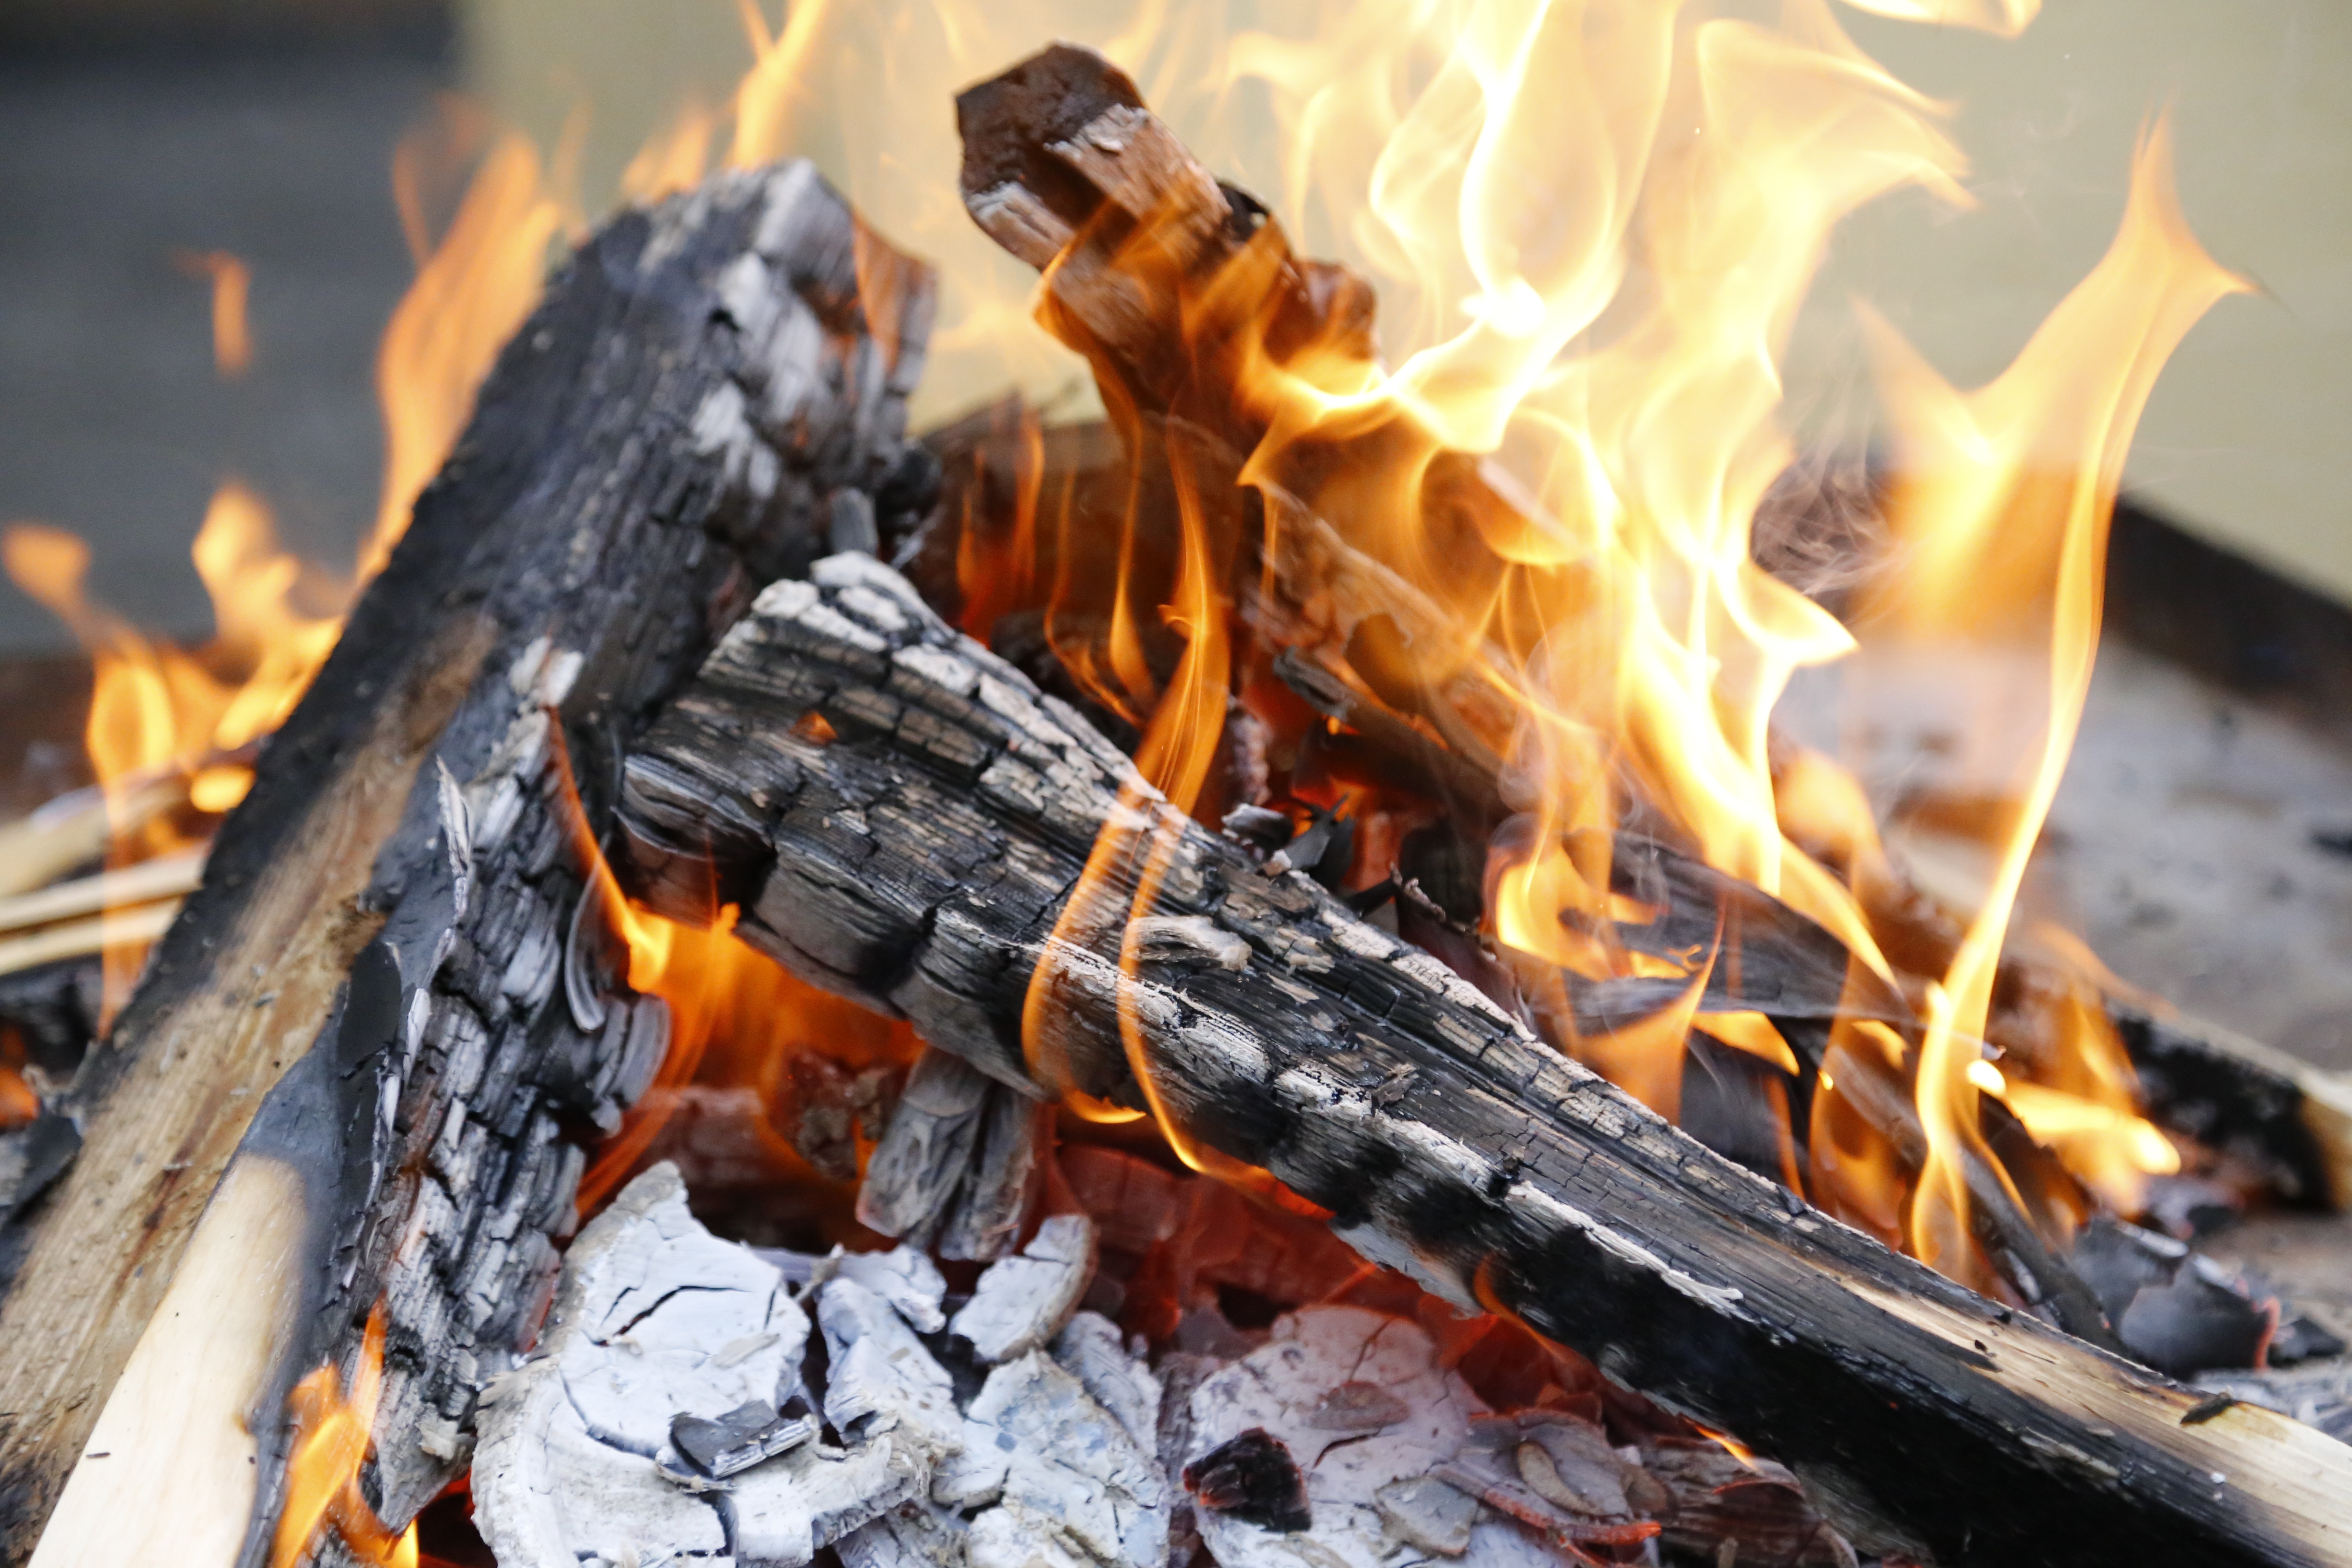
smoking, food, flame, fire, firewood, campfire, meat, combs thread cutting, grilling